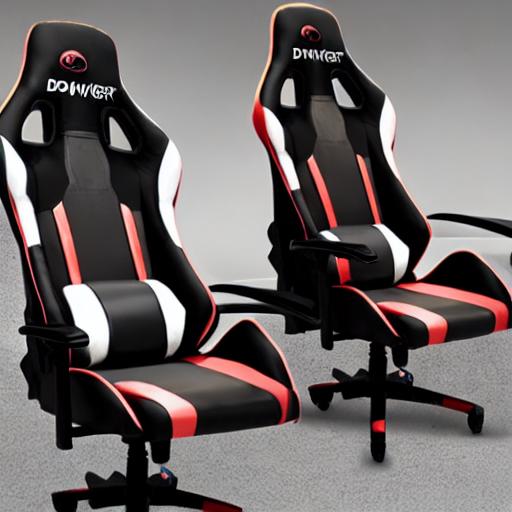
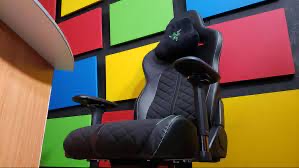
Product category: items_chair
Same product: no